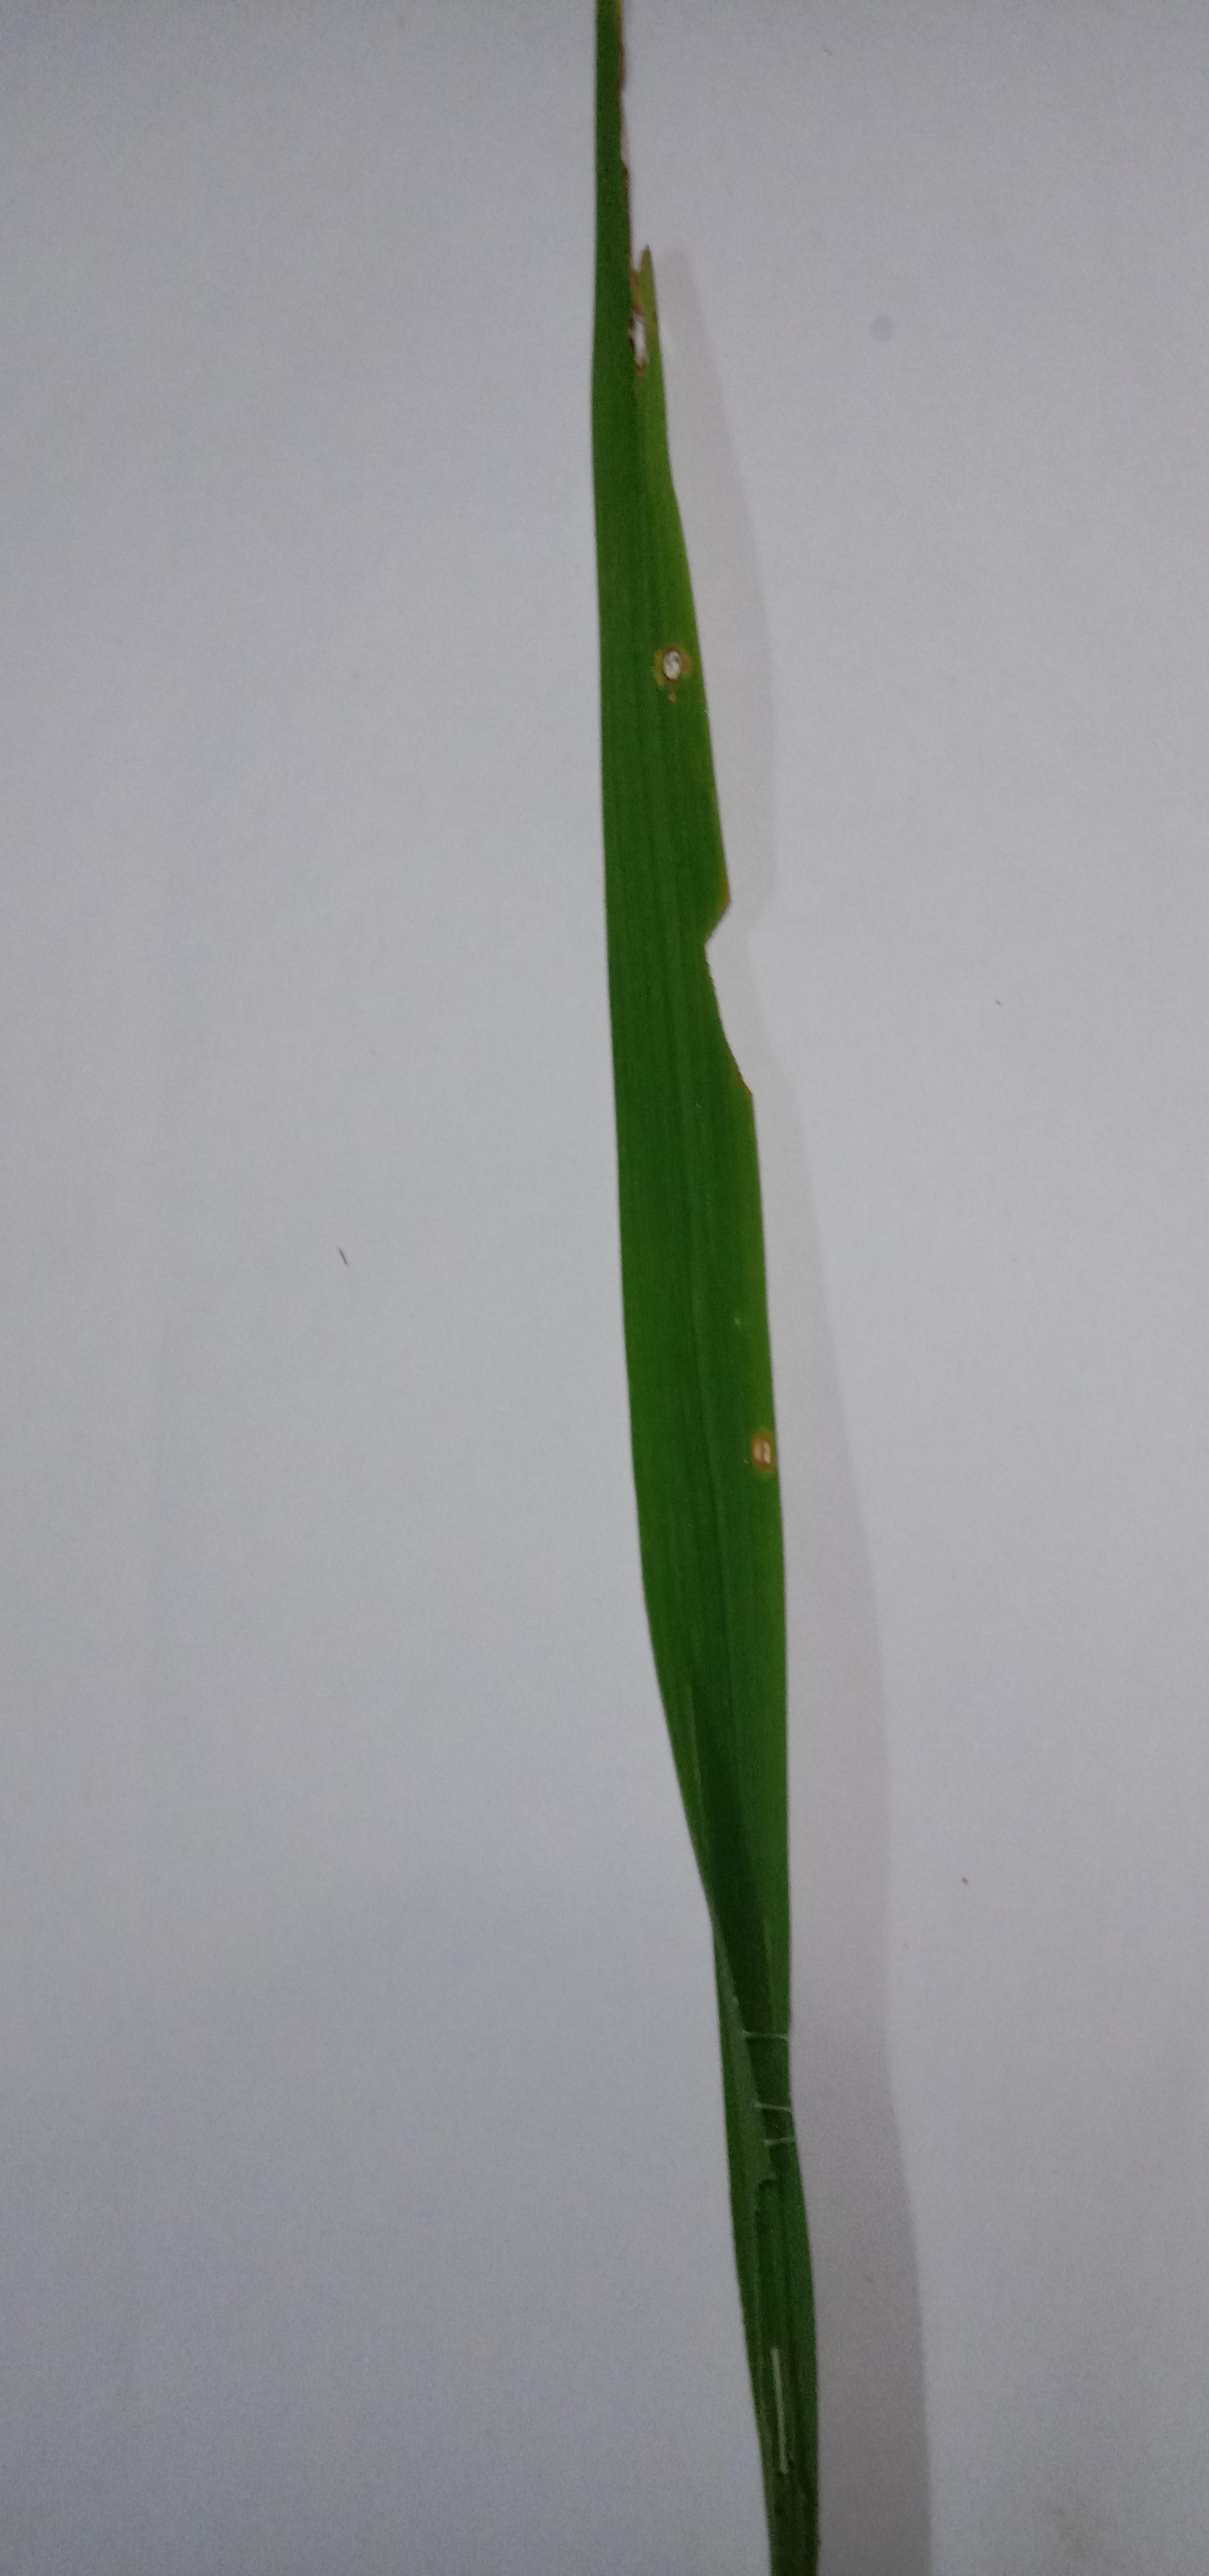
Label: Rice___Brown_Spot